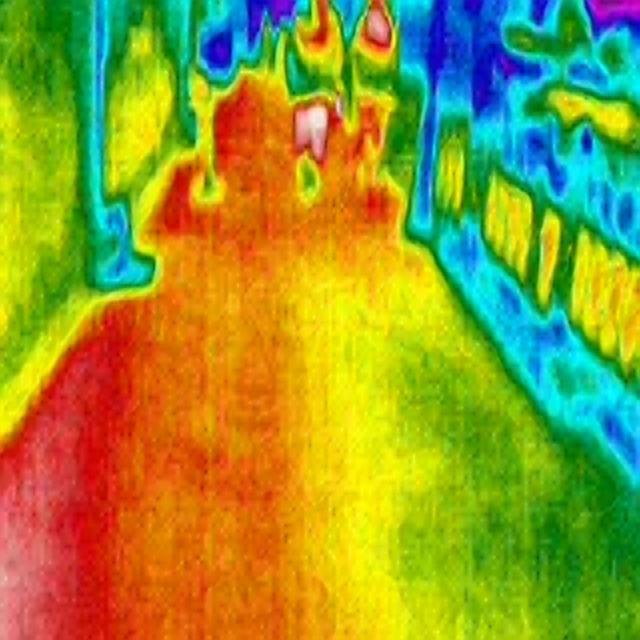
Detected objects:
label: person
label: person